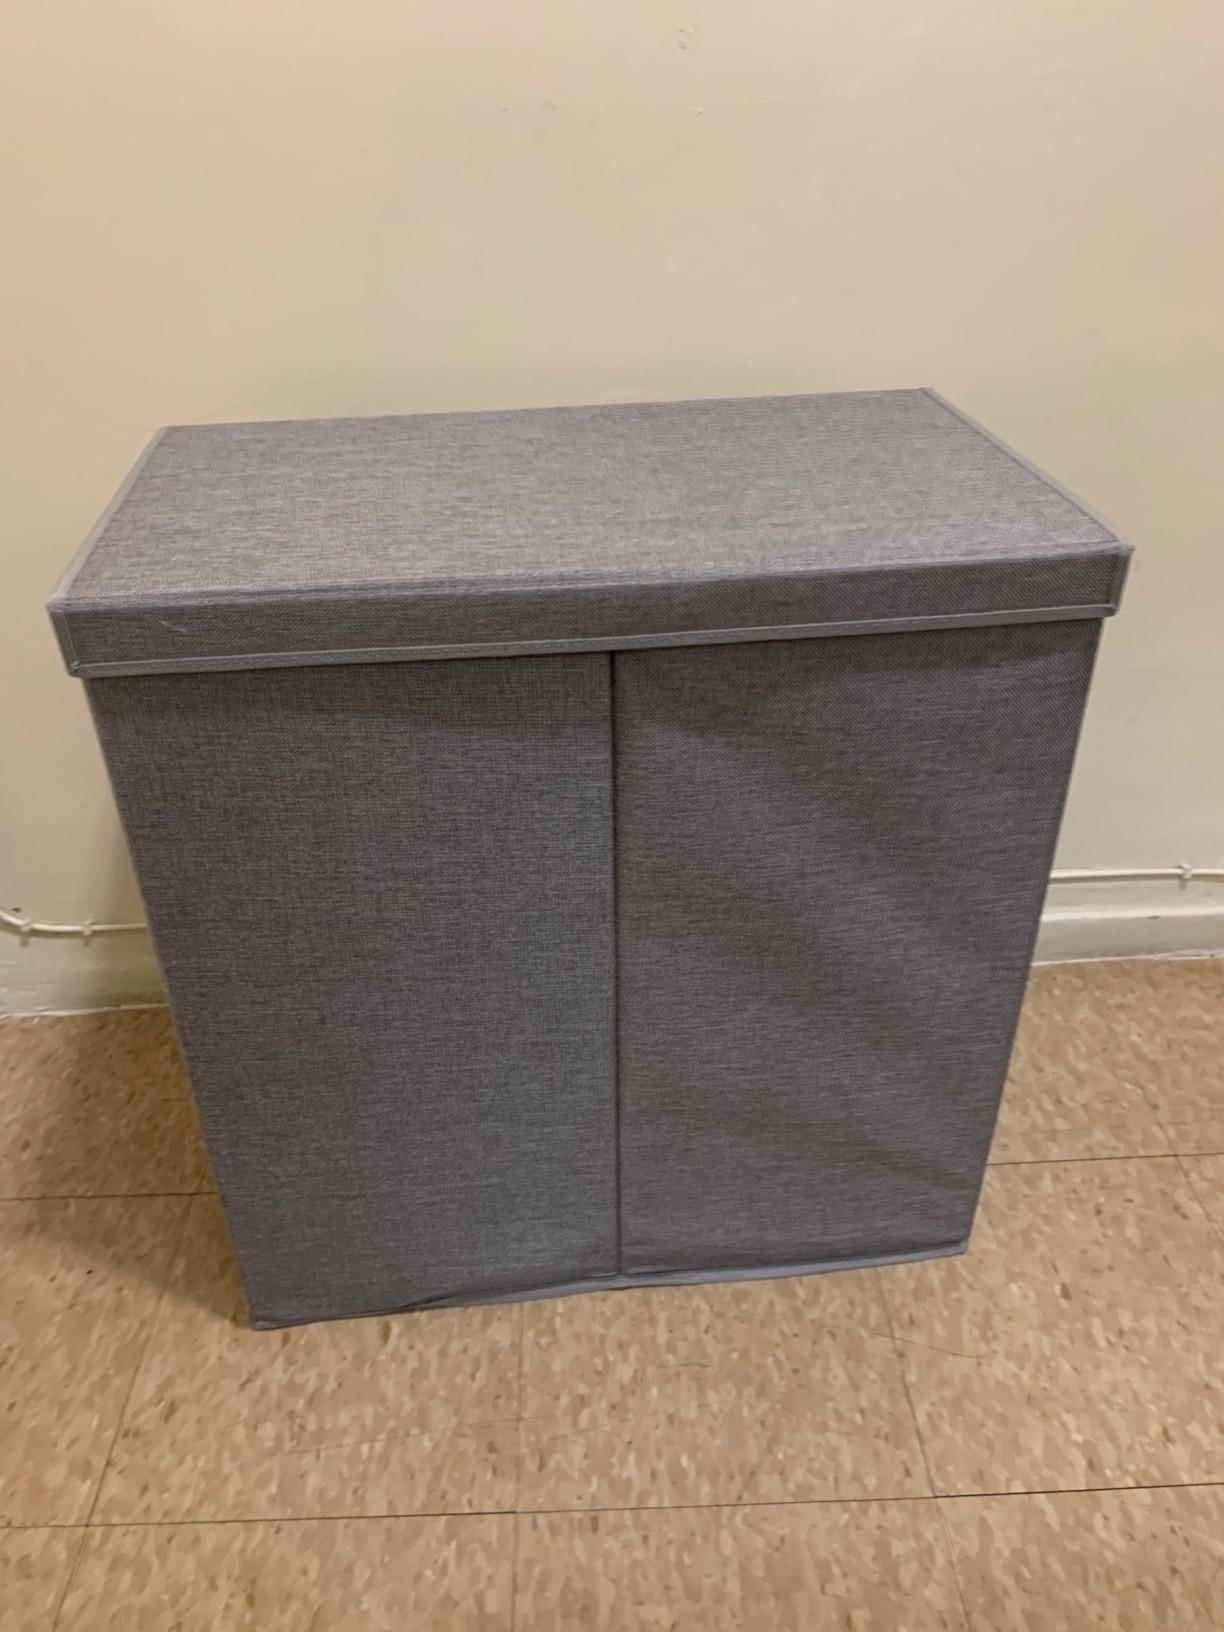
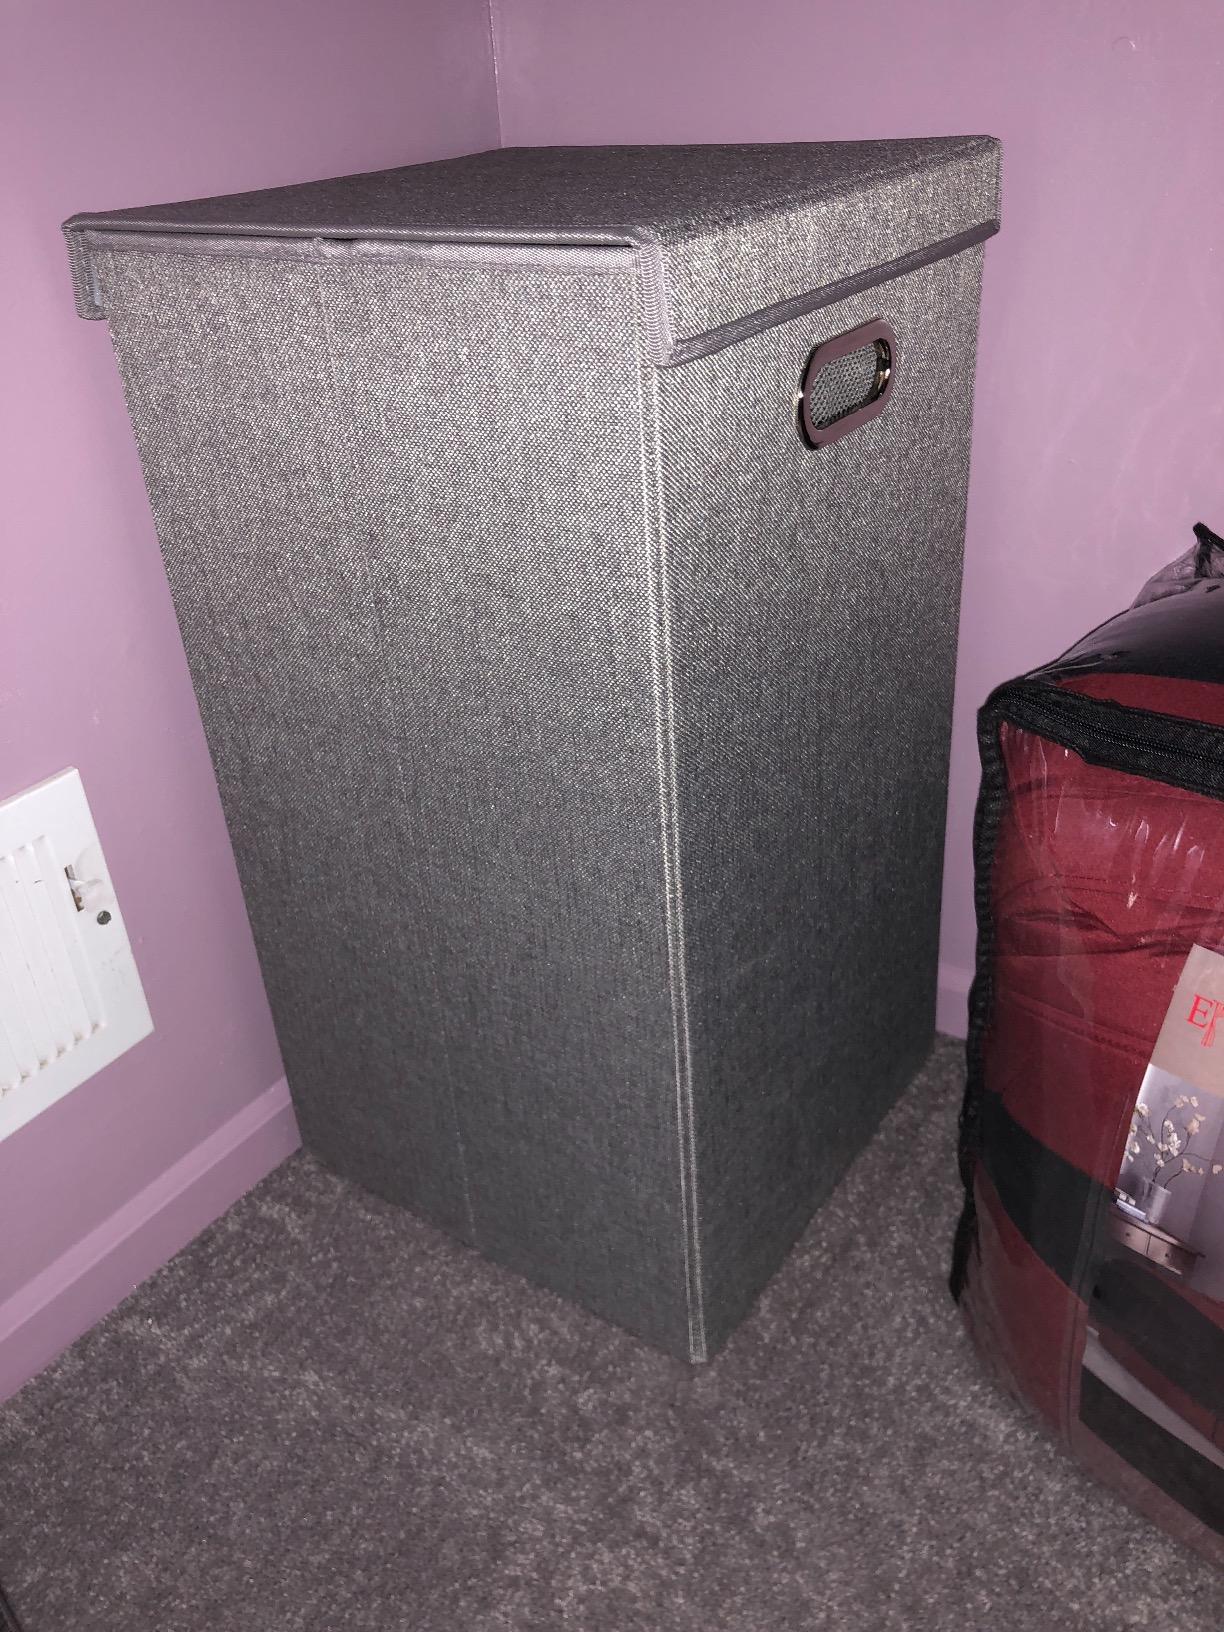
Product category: items_hamper
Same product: no